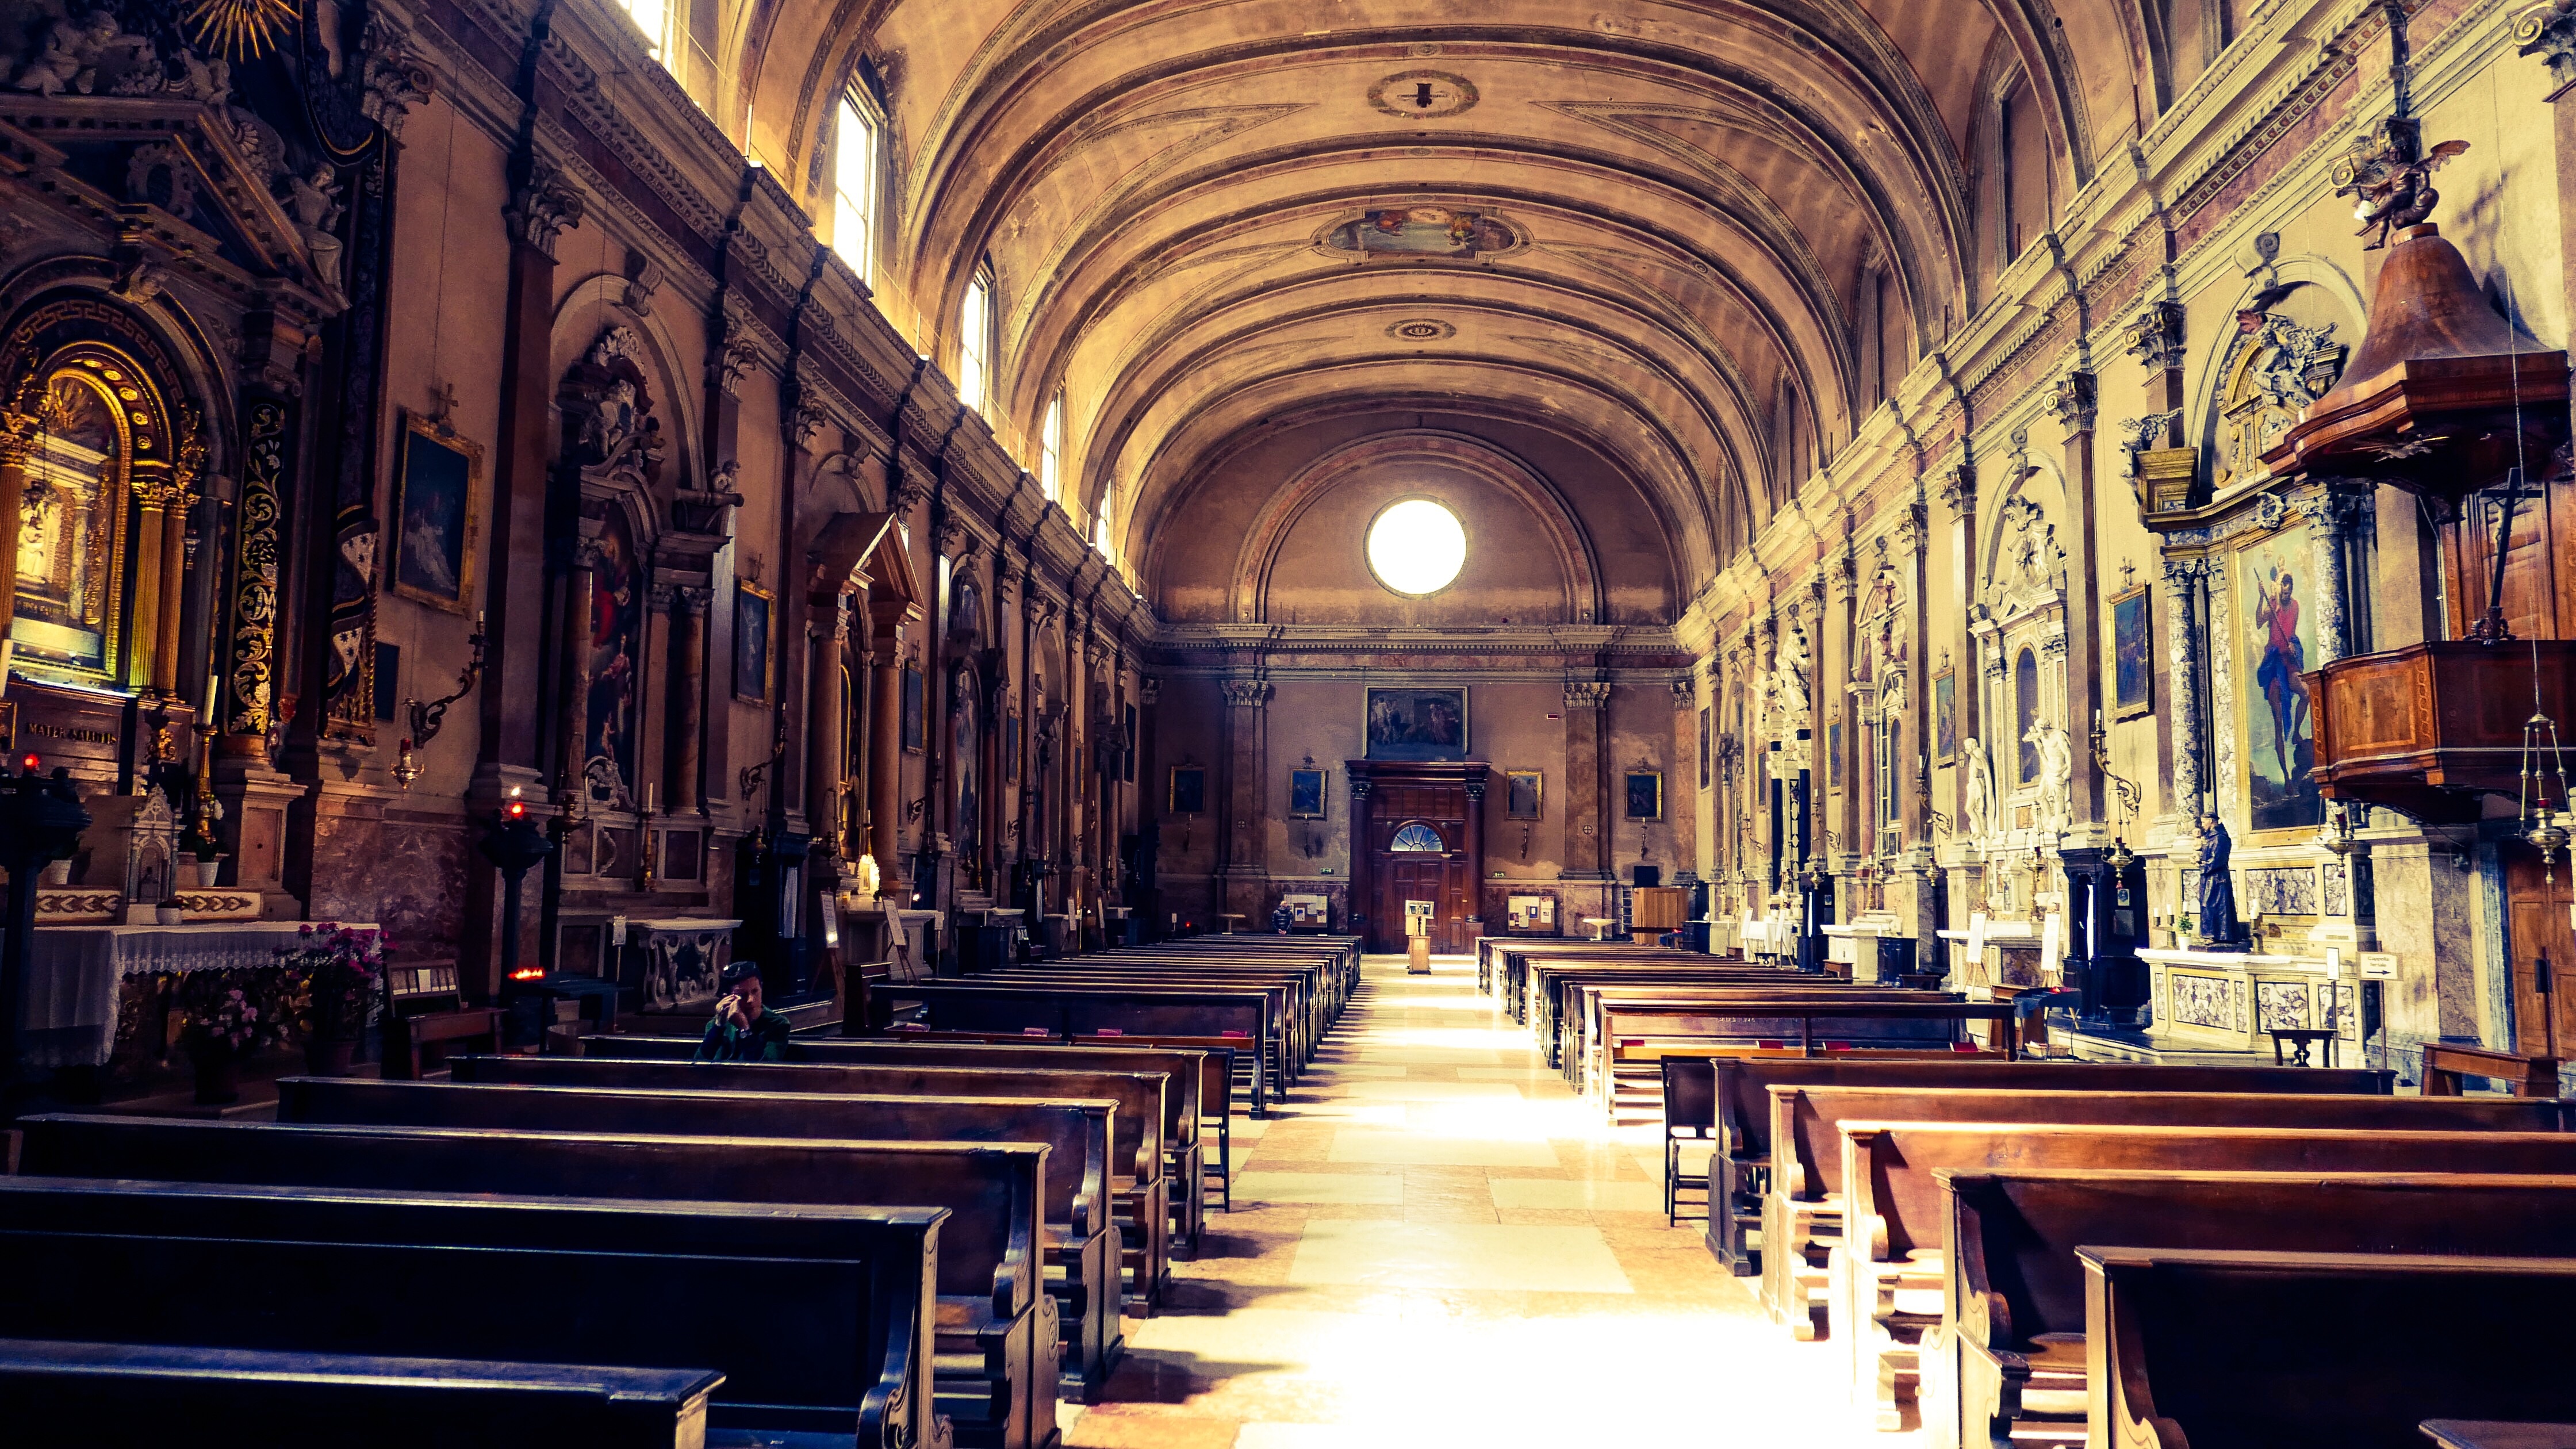
building, church, cathedral, chapel, place of worship, aisle, synagogue, basilica